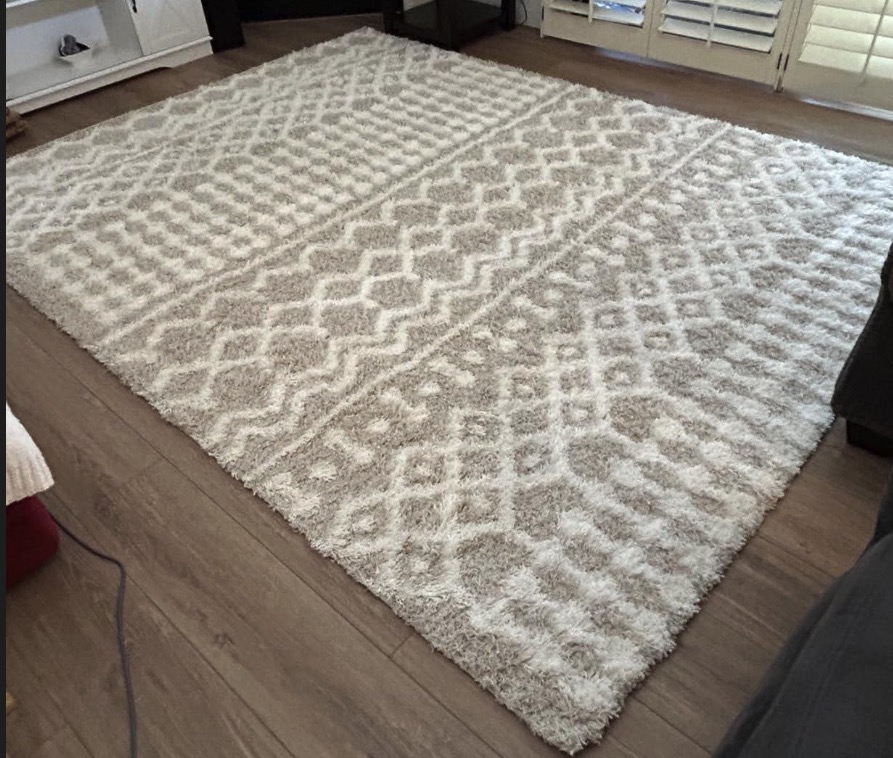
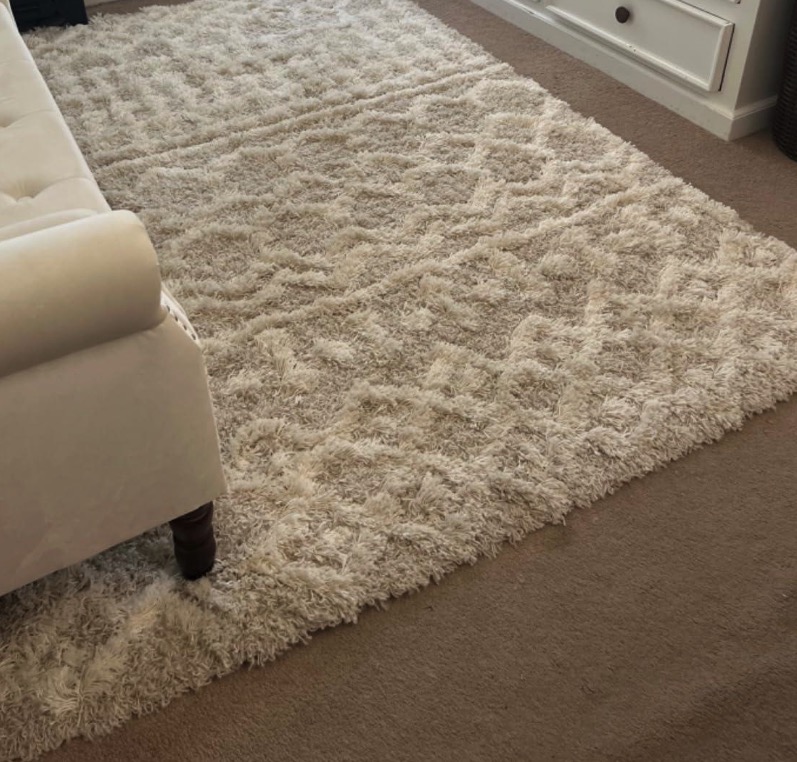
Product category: misc
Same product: yes